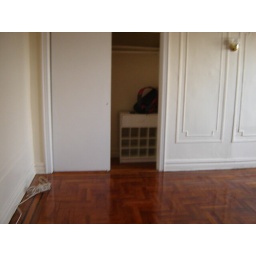
That shoe rack was generously left for me by the previous tenants. Every girl needs a good shoe rack!